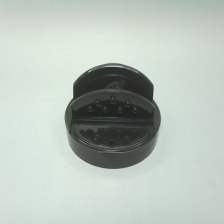
Color: black
Cap type: dual flip-top cap